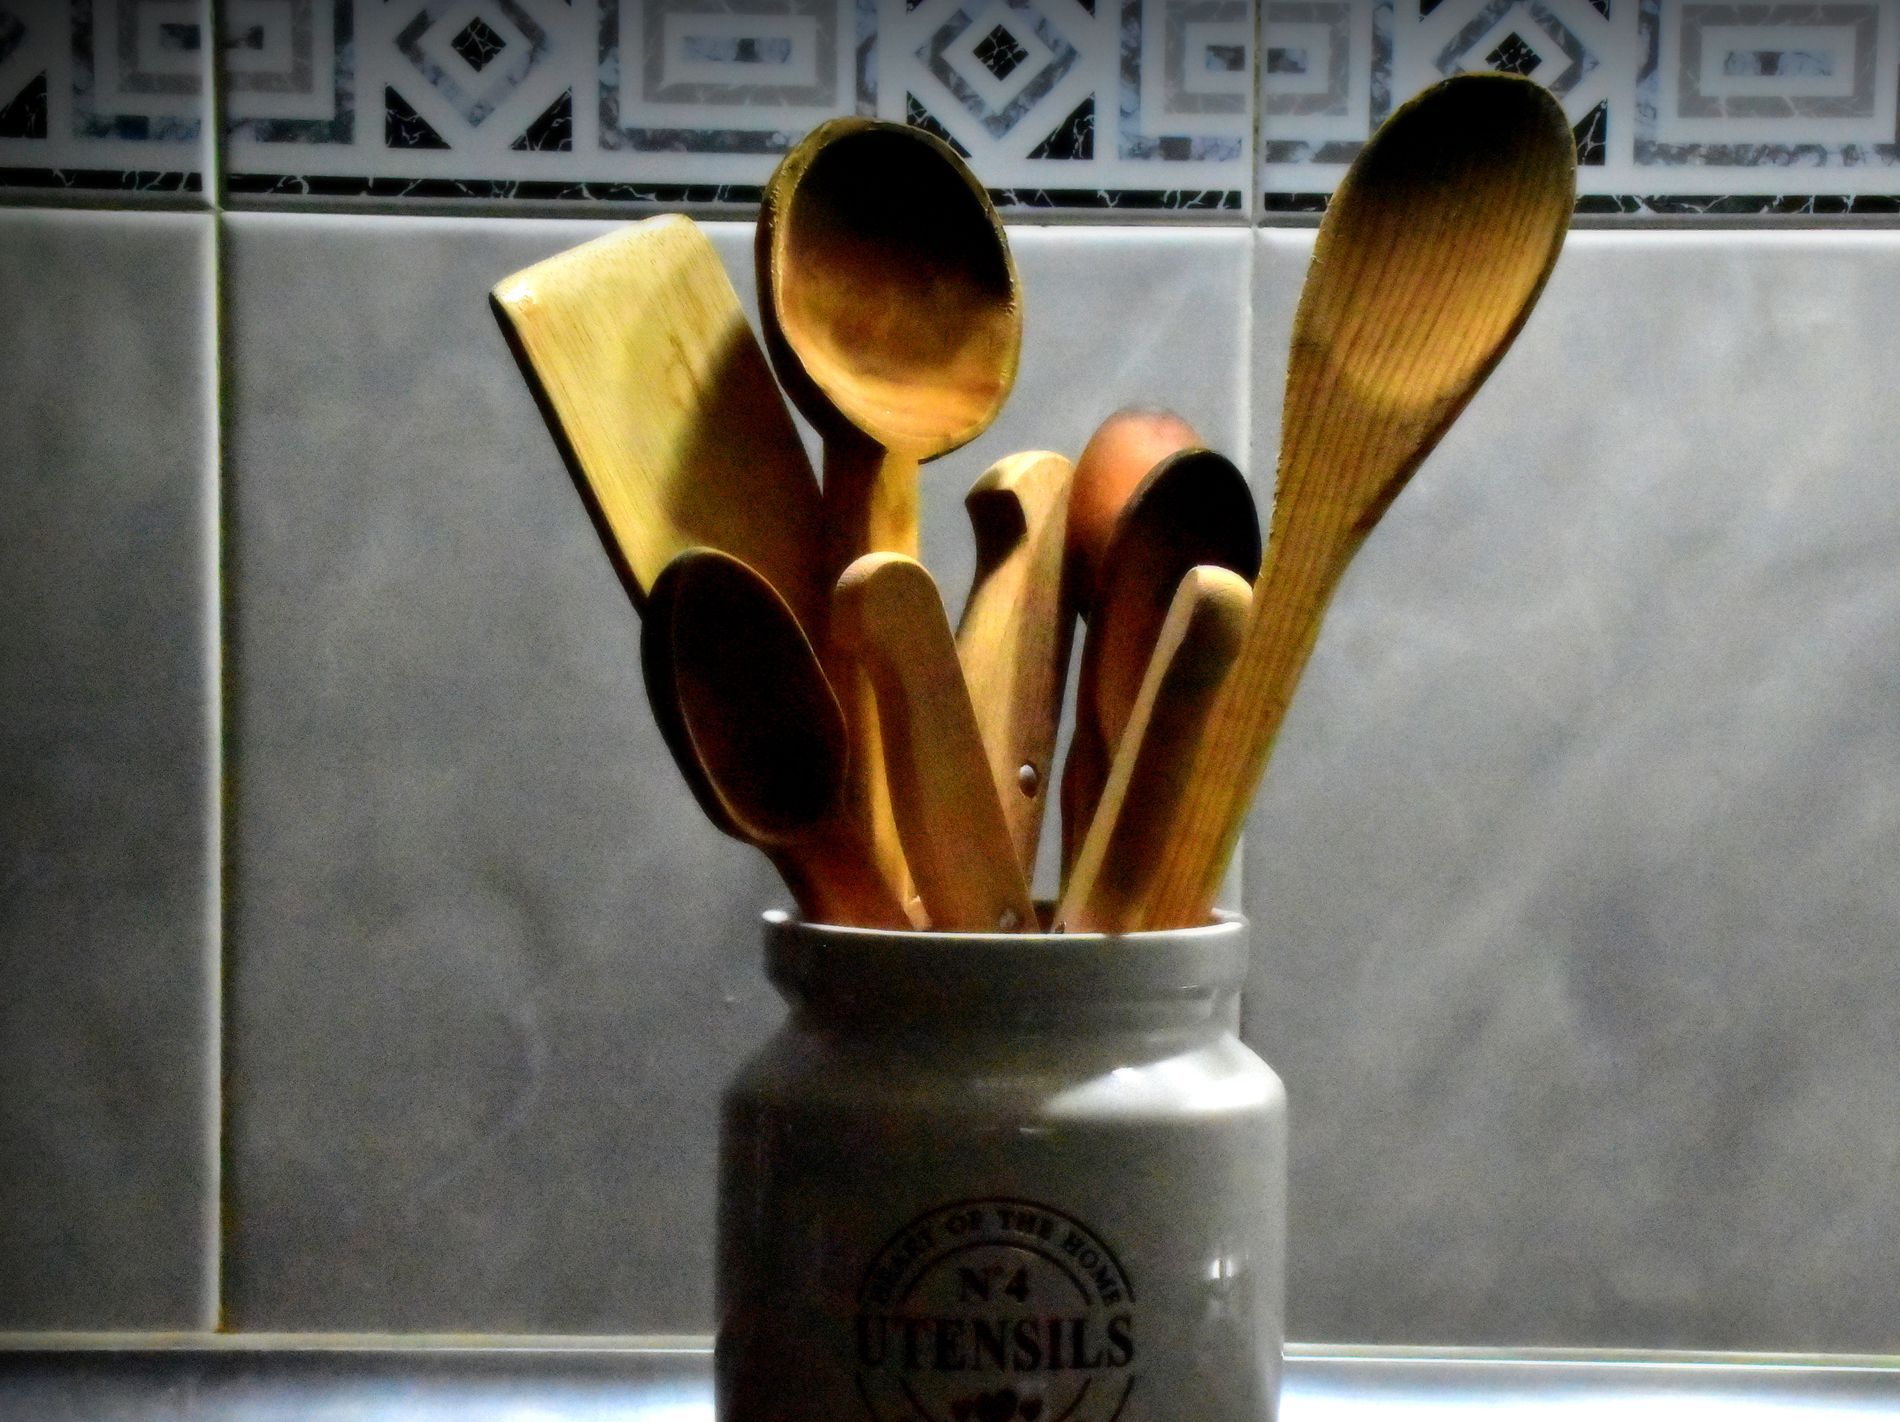
Wooden Kitchen Utensils
A group of Different pieces of kitchen utensils put in a jar in front of a ceramic wall, it seems to be in a kitchen.
A close up-angled shot, in indoors light, the shot focusing on the effect of light and shadow to evoke the beauty of wooden tools and their beautiful structure to enhance the warm homey atmosphere.
Labels: Cutlery, Spoon, Kitchen Utensil, Wooden Spoon, Smoke Pipe, Ceramic Wall, Jar, Wooden Kitchen Utensils
Camera: NIKON CORPORATION NIKON D7200
Lens: 18-300mm f/3.5-6.3, (87 36 2D 8E 2C 40 4B 0E)
Aperture: F13
Exposure: 1/200 sec
ISO: 25600
Focal length: 50.0 mm